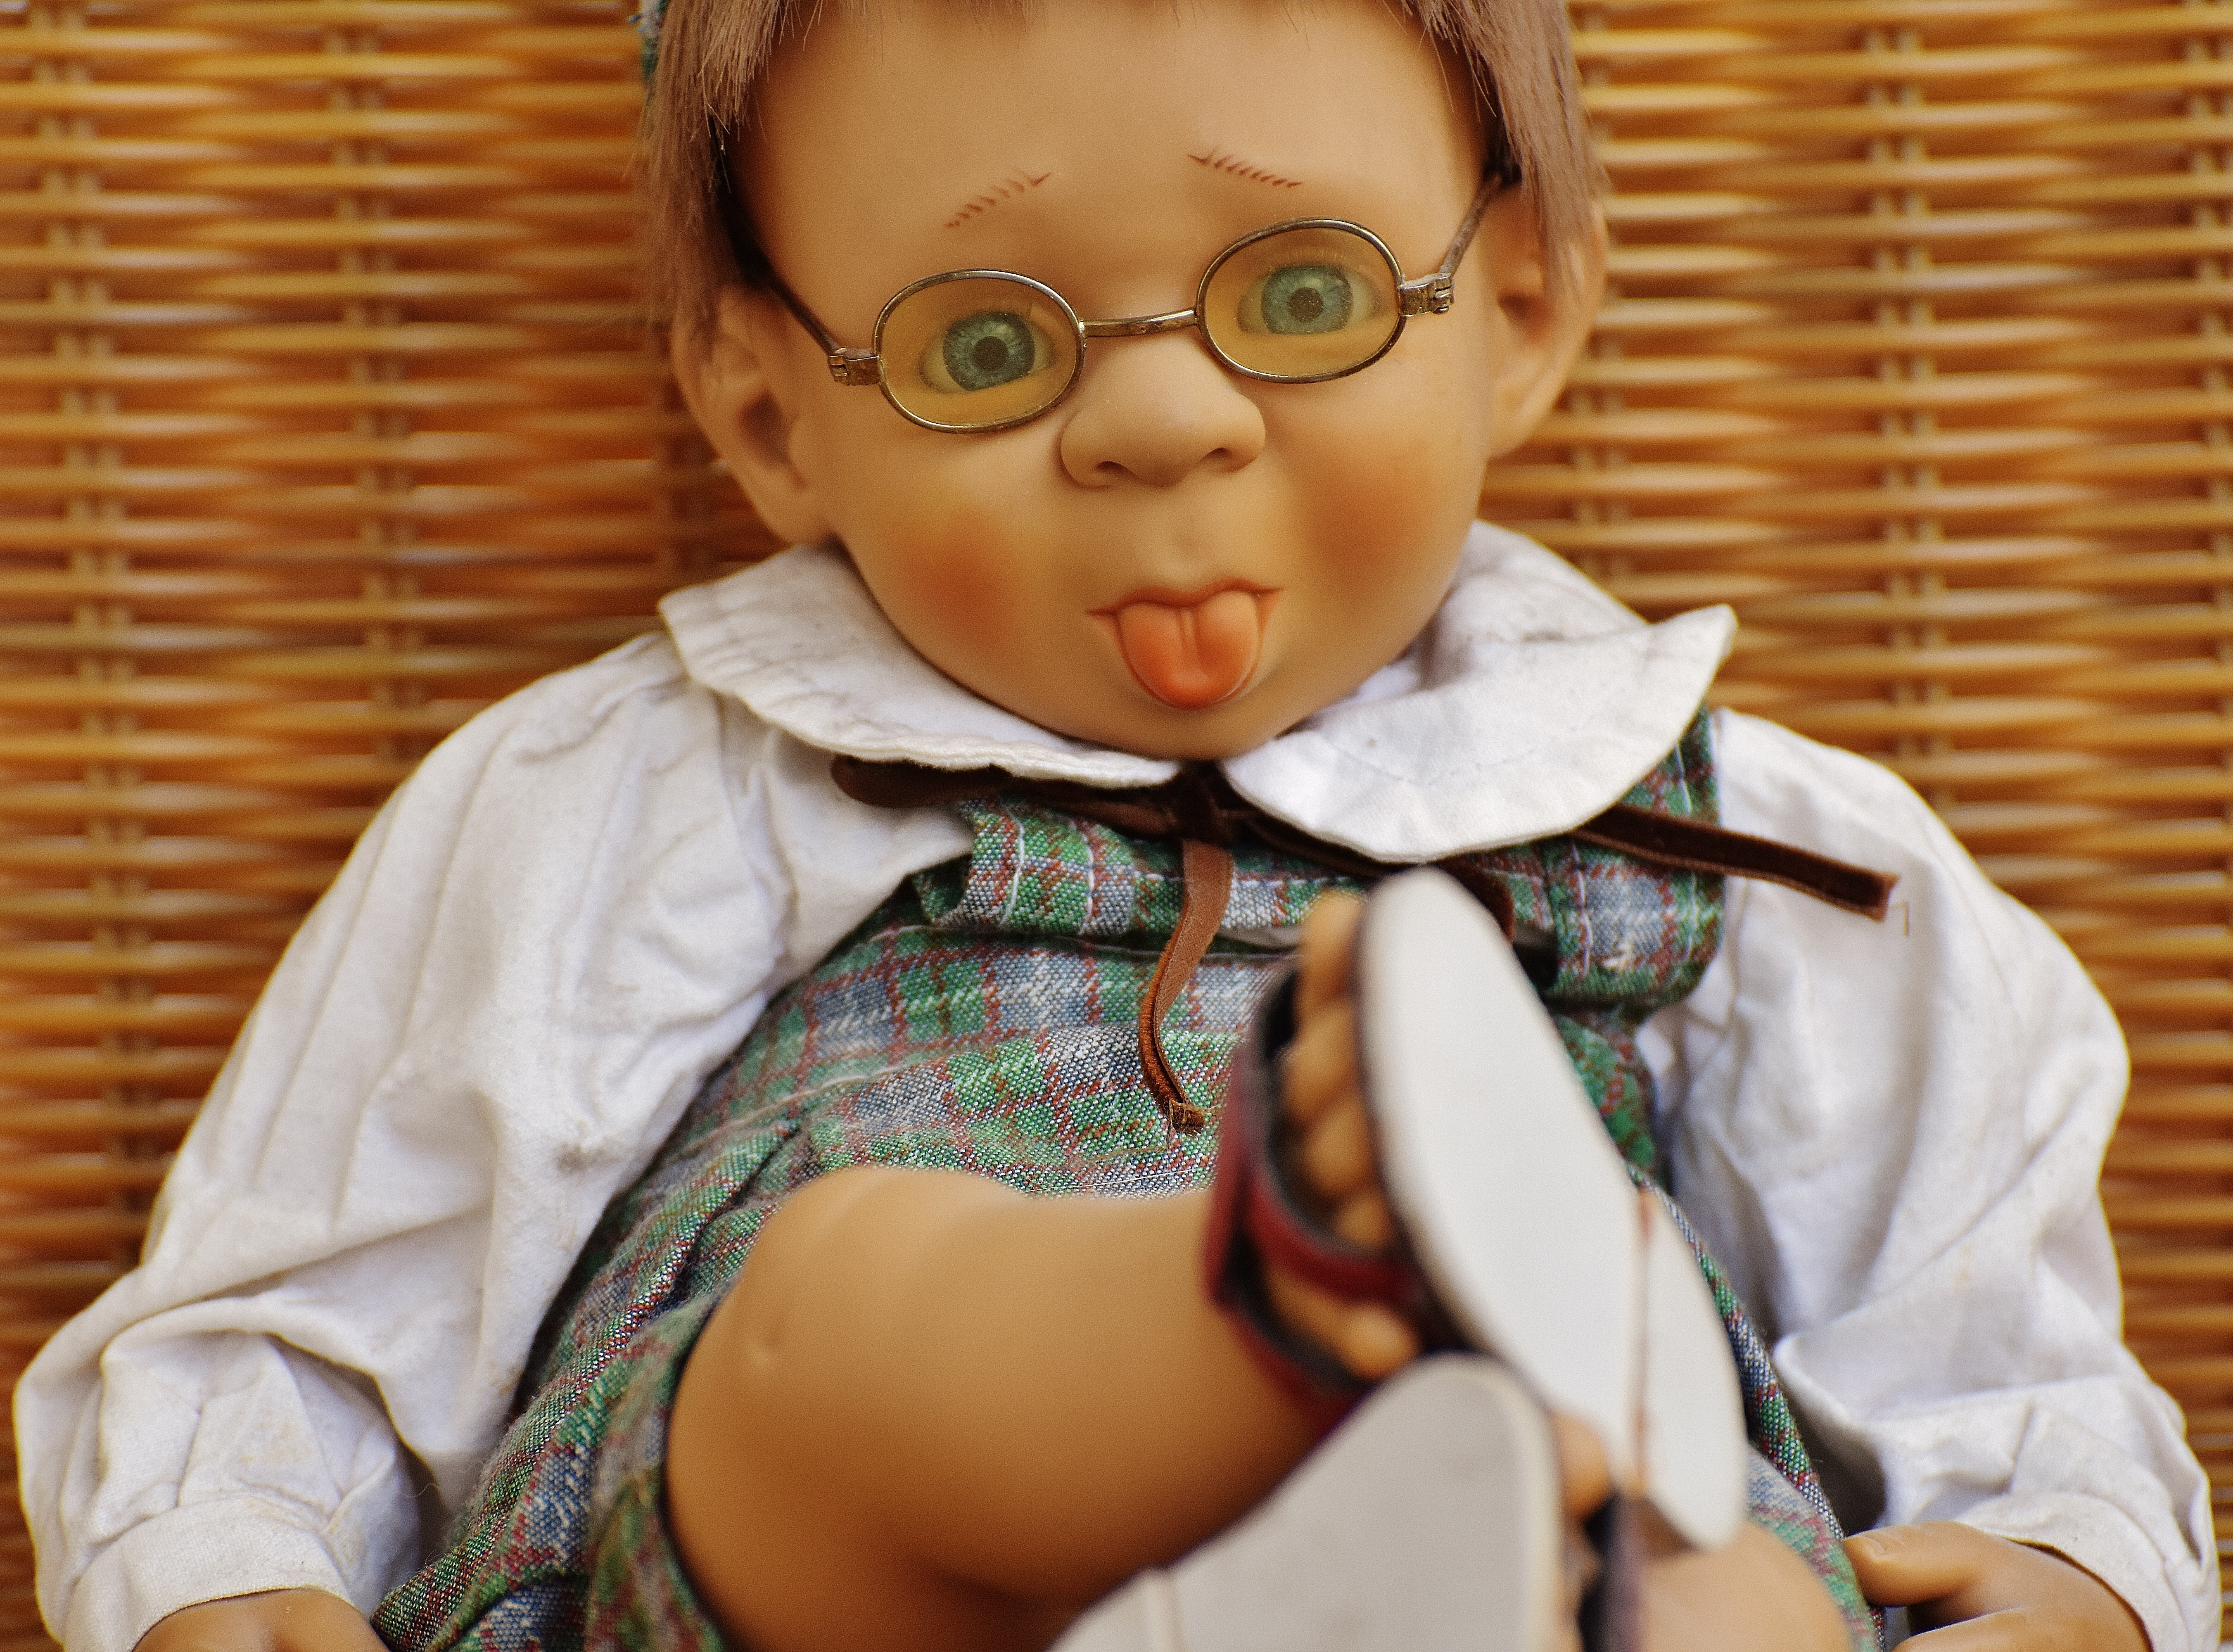
people, boy, cute, male, sitting, child, toy, face, doll, children, infant, toddler, eye, glasses, head, toys, skin, funny, cheeky, human positions